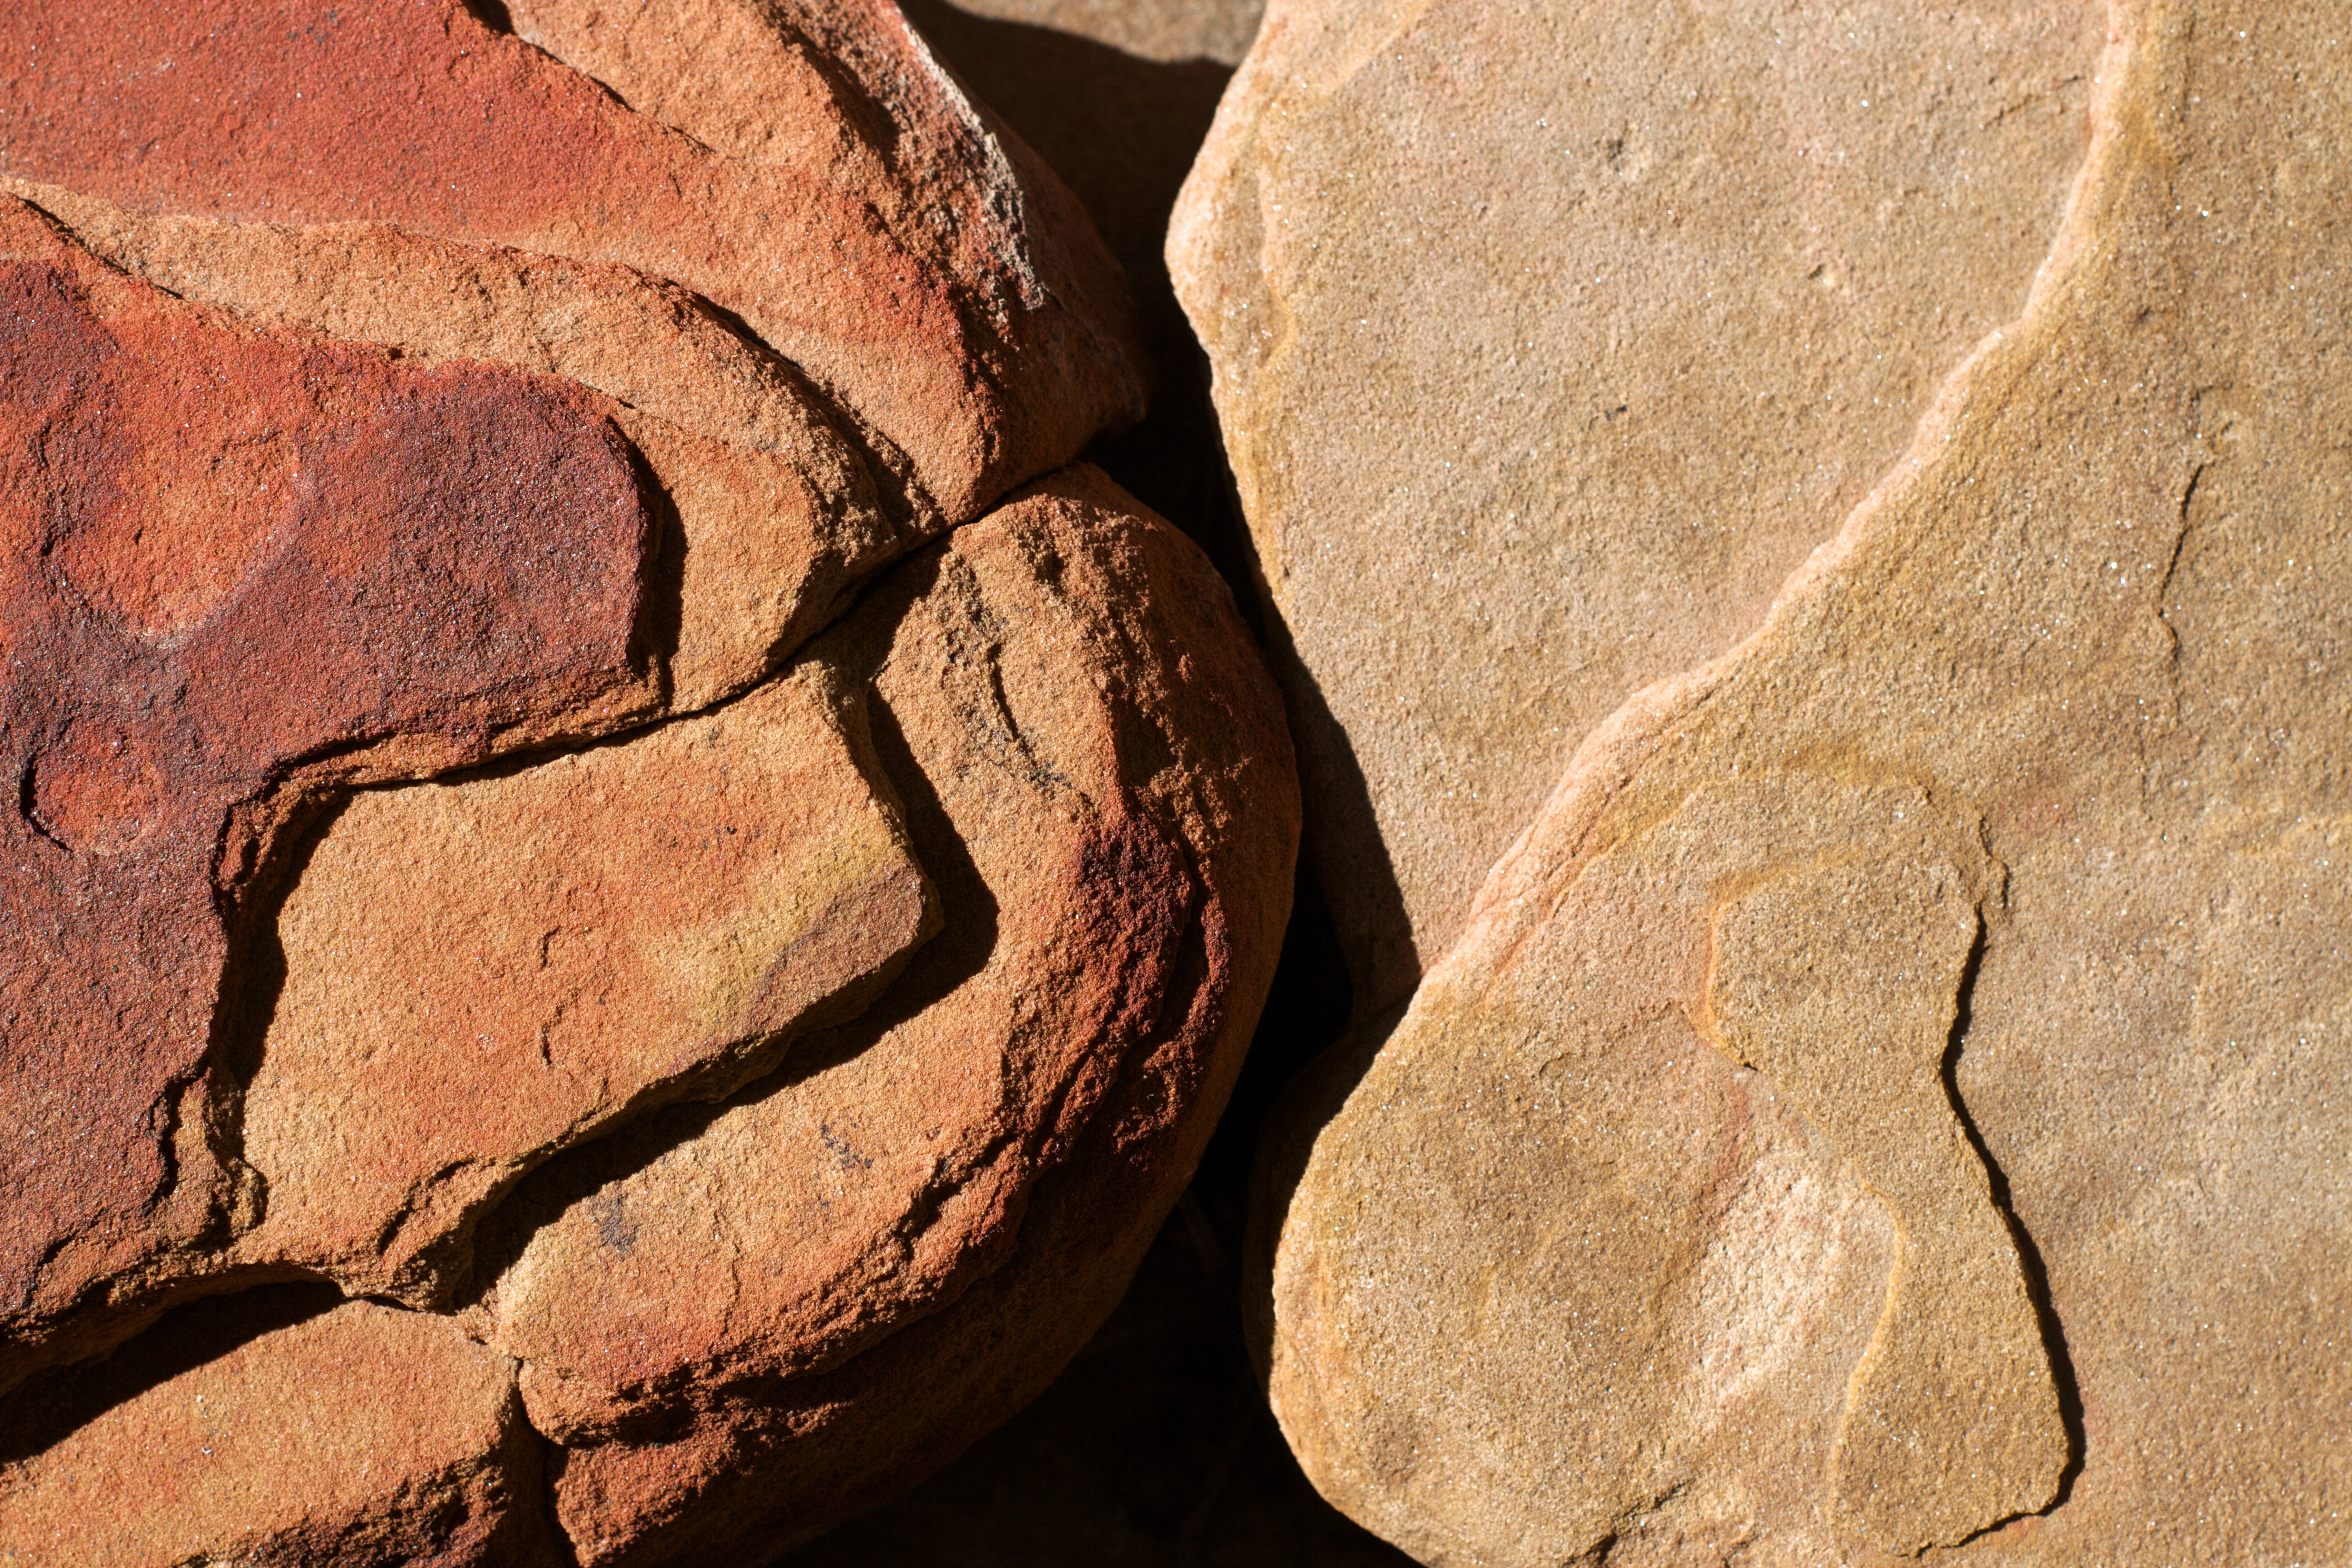
rock, wood, wall, sandstone, soil, brick, material, geology, boulder, carving, 2016366, flooring, ancient history